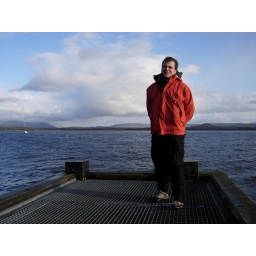
back to beach near house